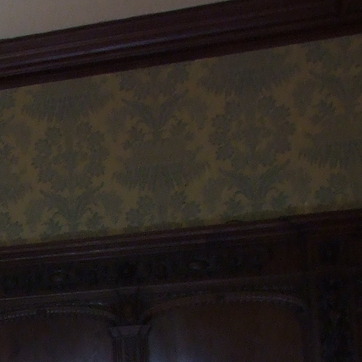
Material: wallpaper